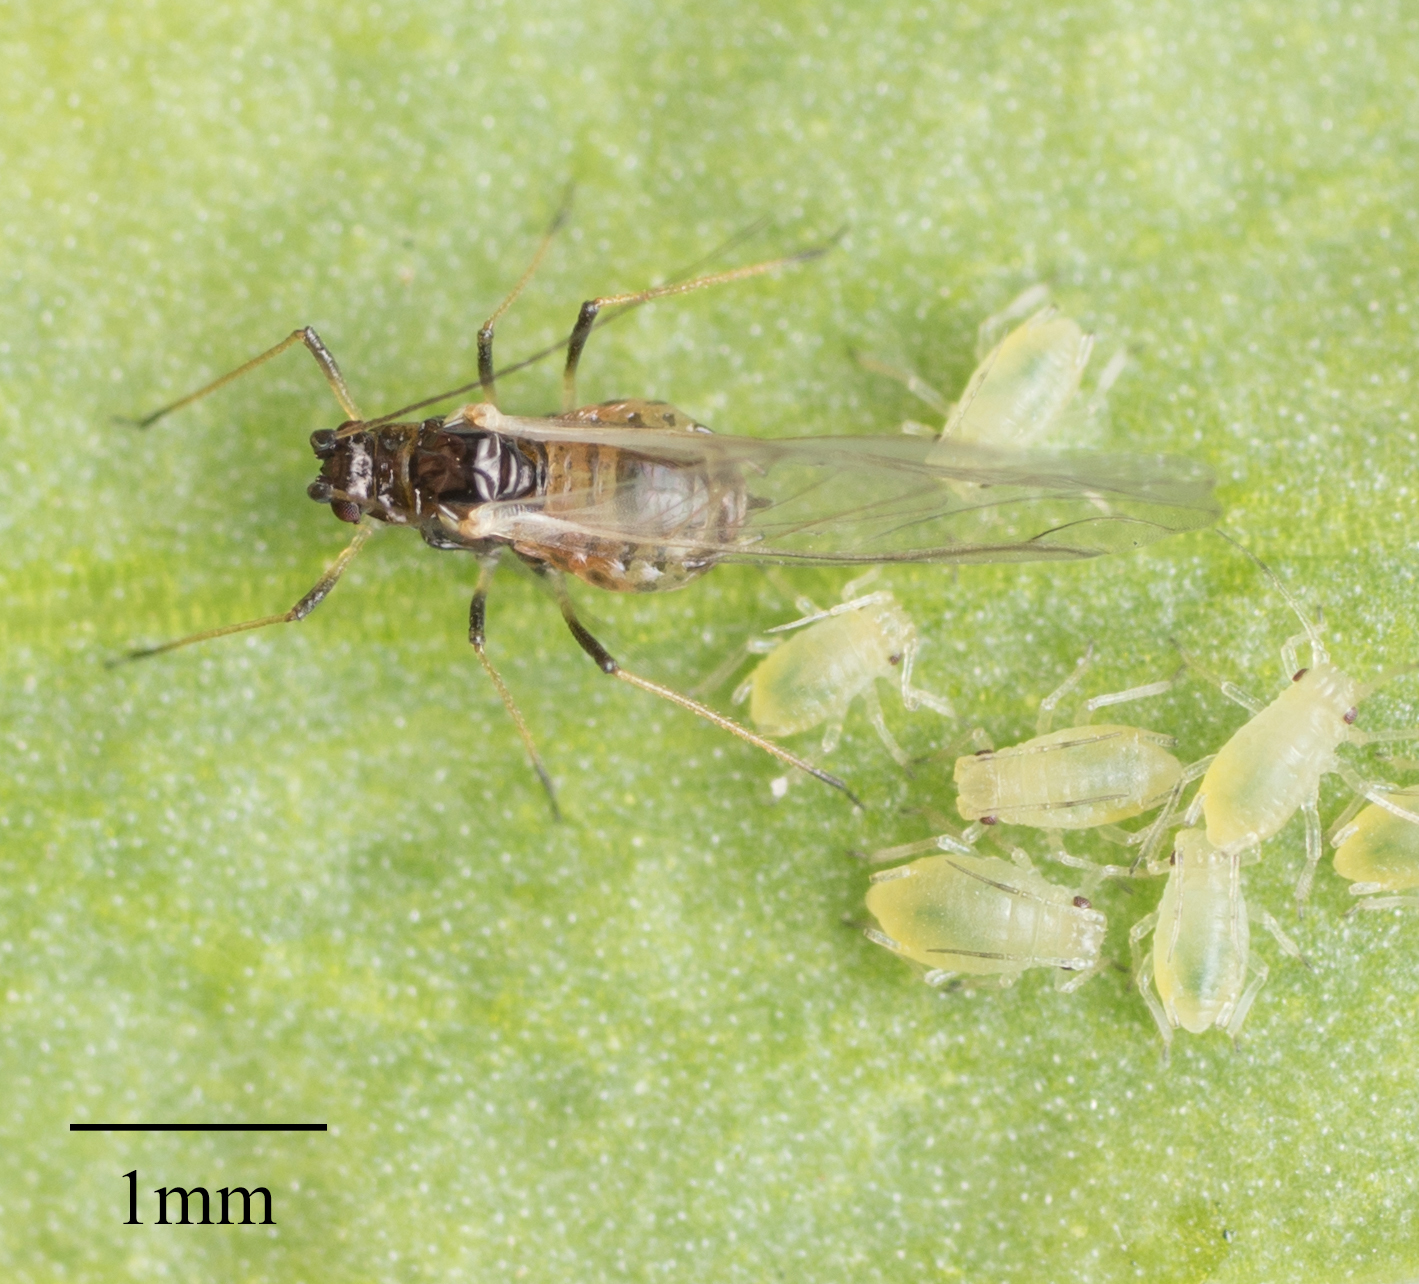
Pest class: green_peach_aphid